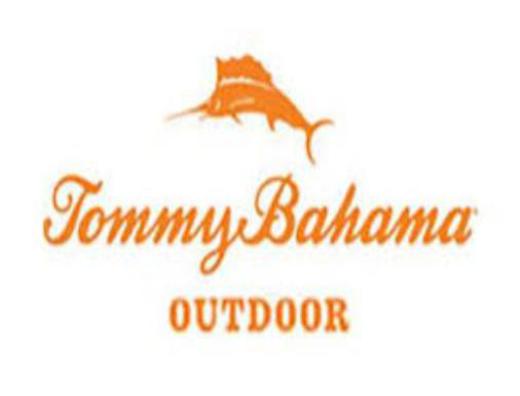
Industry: Clothes